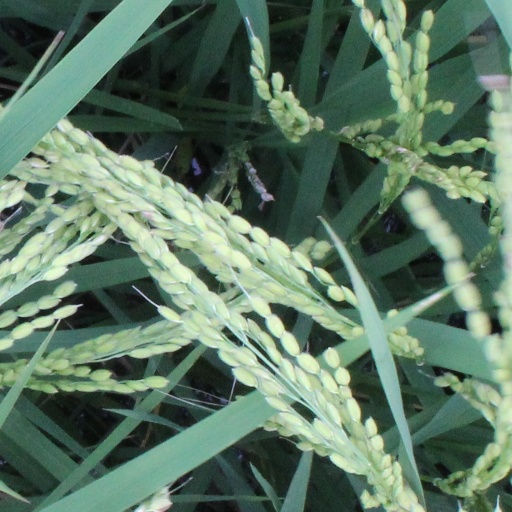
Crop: rice